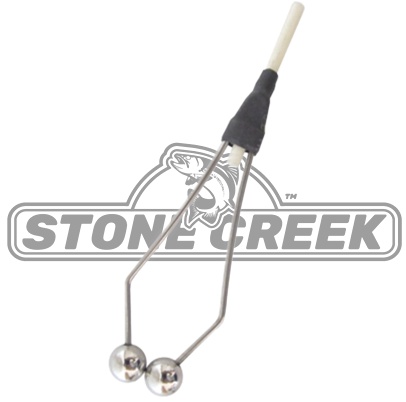
Ceramic Bobbin
Ceramic Bobbin — Smooth Threads, Fewer F-bombs For anglers who tie their own flies and value patience, precision, and not swearing at their tools: this Ceramic Bobbin is the small upgrade that quietly improves everything. It’s economical, durable, and surprisingly smug about how smoothly it feeds thread. Who it’s for: Fly tyers who want a reliable bobbin that won’t eat their thread or wear out its tube after a season of obsessive tying. Perfect for hobbyists, guides, and anyone who believes "Life, Adventure-Ready" applies to their tying bench too. Key features & design Ceramic tube — resists wear far better than metal and keeps materials from sticking. Durable construction — built for longer service under real tying conditions. Economical choice — solid performance without the premium price tag. Ideal for precision work — smooth thread flow for cleaner wraps and fewer ruined hackles. Compatible with fly-tying setups from Stone Creek Outfitters-quality benches to your cluttered garage table. Performance & benefits This bobbin solves two tiny but tragic problems: worn tubes and sticky thread. The ceramic tube reduces friction and wear, so your thread moves more freely and your materials don’t snag mid-wrap. That means fewer snapped threads, neater heads, and more flies that actually catch fish (or at least look damn good in your fly box). Built tough enough for frequent use but light enough to disappear into your routine, it turns stuck weekends into hero stories and late-night tying sessions into efficient production runs. It performs like it’s got a little outdoor grit and a good attitude — AXG Life approved. Materials: Ceramic tube construction for longevity and smooth operation. Toss this Ceramic Bobbin into your gear bag, your tying station, or the drawer you never clean — and enjoy fewer tangles and better results. Add to cart and make your next tying session feel like a masterclass.
Brand: Stone Creek Outfitters
Category: Sporting Goods > Outdoor Recreation > Fishing > Fishing Hook Removal Tools > Fly Tying Tool Sets